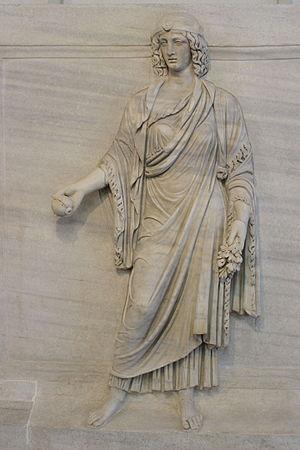
Le palais Massimo des Thermes est un palais du XIXᵉ siècle, situé à Rome, dans le quartier de Castro Pretorio, sur la Piazza dei Cinquecento, près de la gare Termini. Il doit son nom à la famille Massimo, qui en fut propriétaire, et aux thermes de Dioclétien, dont il est voisin.